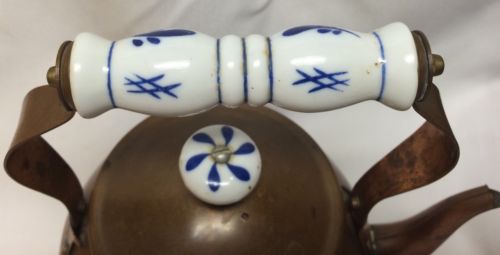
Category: kettle